Mogadishu

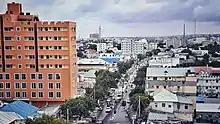
Mogadishu Overview, 2017

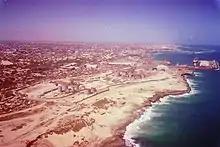
The Mogadishu beachfront

During the United Nations Operation in Somalia II several gun battles took place in Mogadishu between Somali factions, volunteers and peacekeepers. Among these was the Battle of Mogadishu of 1993, a US apprehension of two high-ranking lieutenants of the Somali National Alliance. The UN soldiers withdrew altogether from the country on 3 March 1995, having incurred more significant casualties.